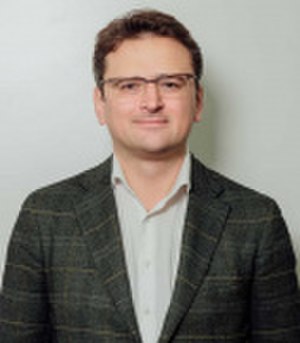
Dmytro Kuleba
Dmytro Kuleba
Dmytro Kuleba født 25. januar 1978 i Sumy, Ukrainske SSR, Sovjetunionen. Han er en ukrainsk politiker, Ukraines udenrigsminister siden 2020.